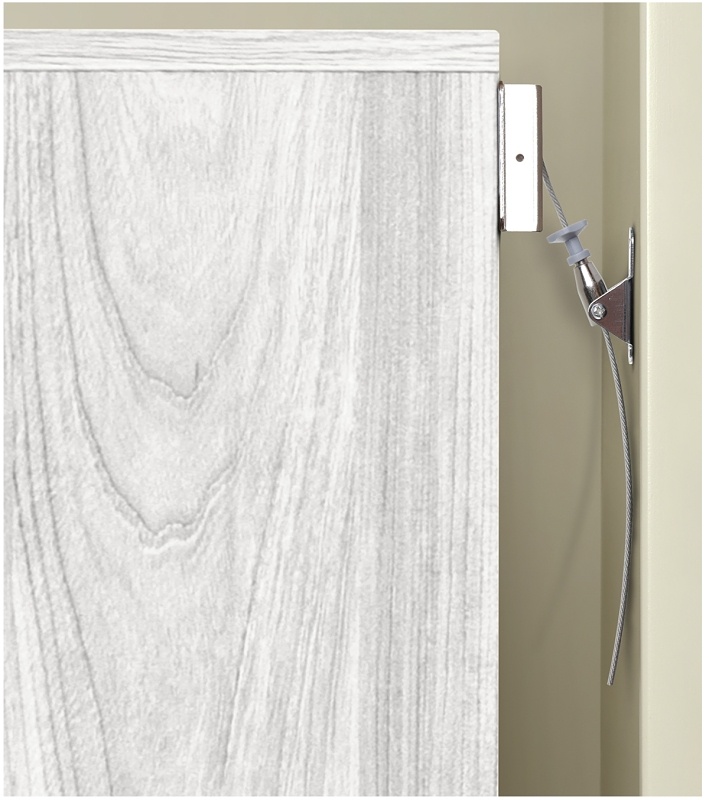
Dreambaby L1429 Furniture Anchor, Metal
Brand: Tee-Zed Products Llc
Furniture can be dangerous in the home, should they tip or fall. We recommend securing these using specially designed furniture anchors. Dreambaby hinged metal furniture anchors help discreetly secure furniture in an upright position to the wall to help prevent accidental tipping. Unit: CD2 UPC: 312742314293 Model Number: L1429
Category: Home & Garden > Emergency Preparedness > Furniture Anchors